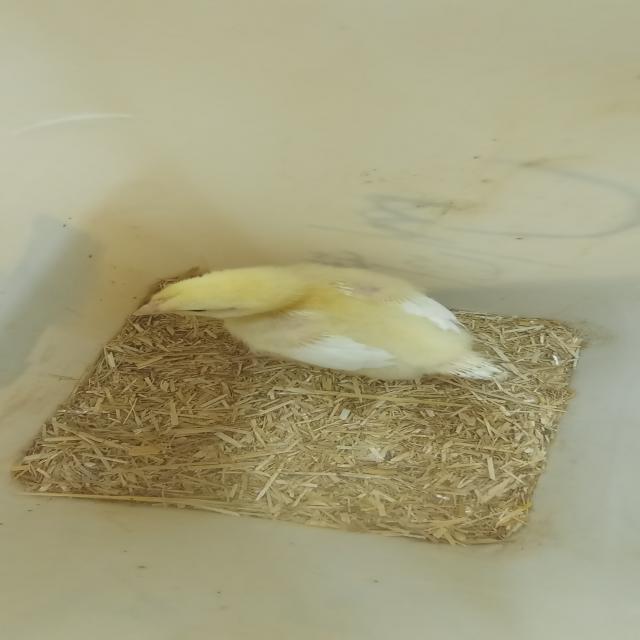
Weight: 214 g